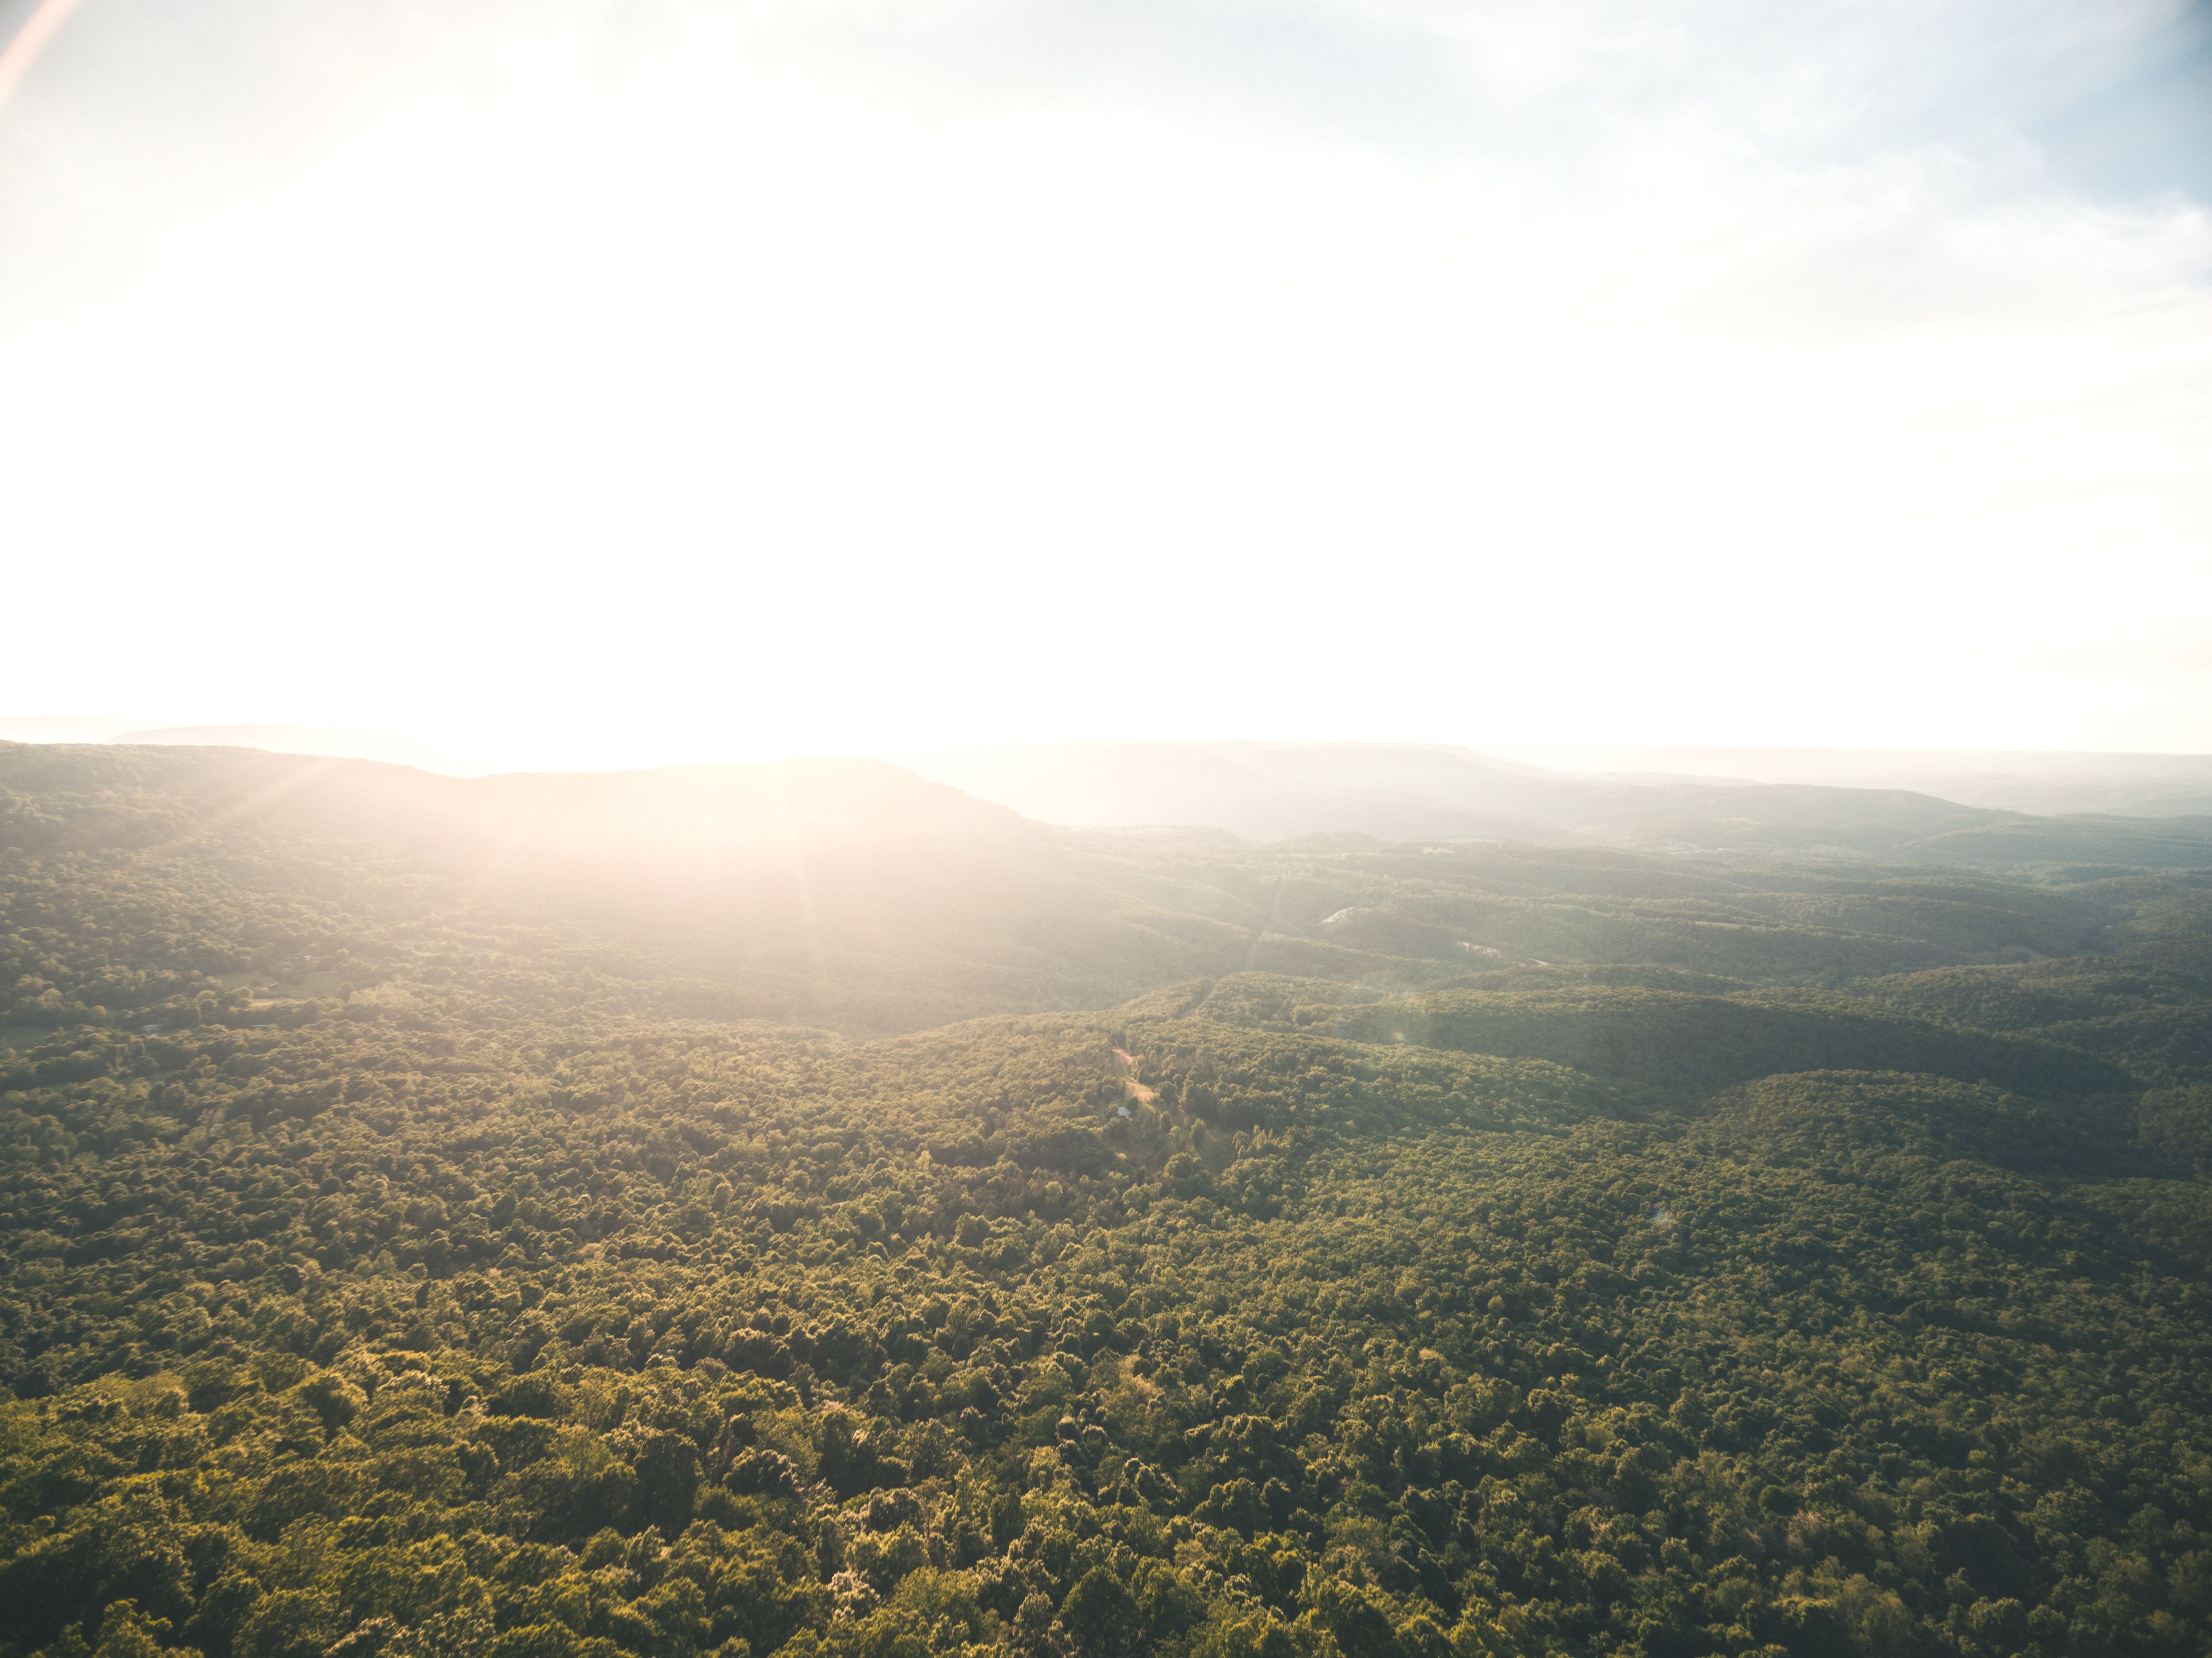
landscape, sea, nature, forest, horizon, mountain, cloud, sky, sun, sunrise, sunlight, morning, hill, dawn, haze, plain, trees, plateau, bird's eye view, aerial photography, geographical feature, atmospheric phenomenon, atmosphere of earth, mountainous landforms, sun g